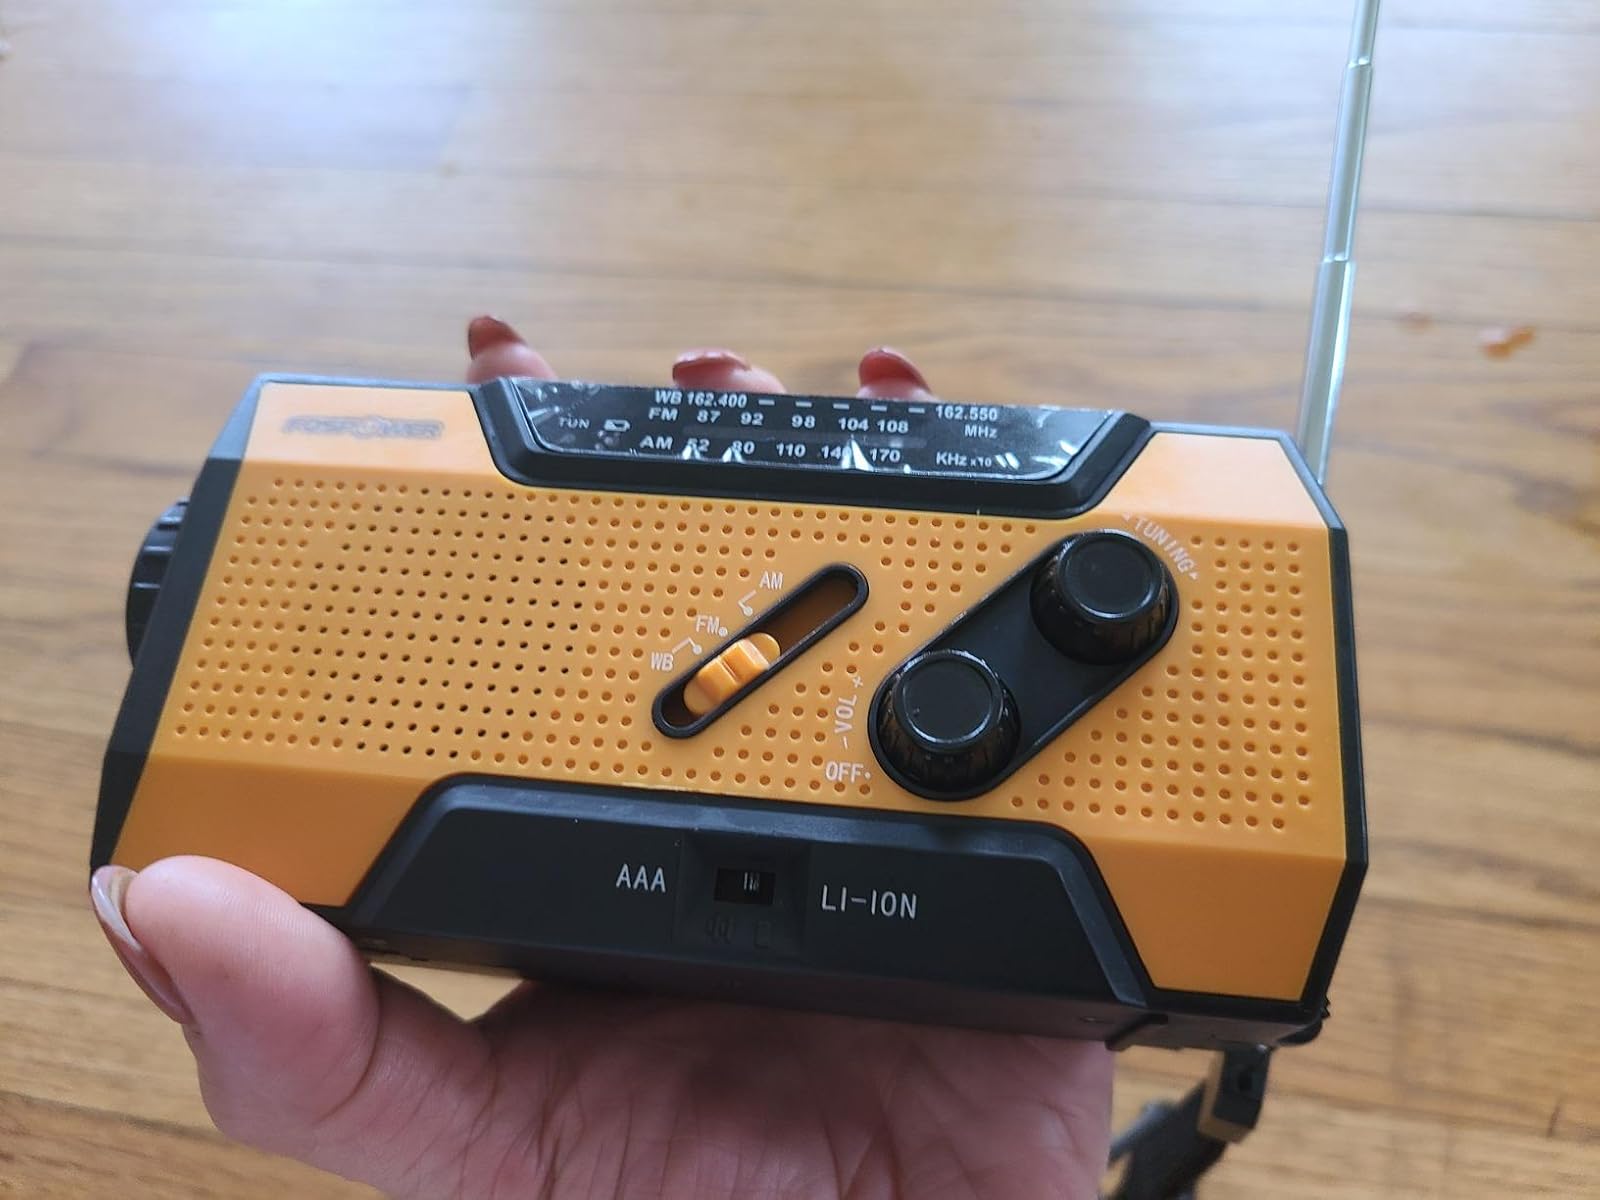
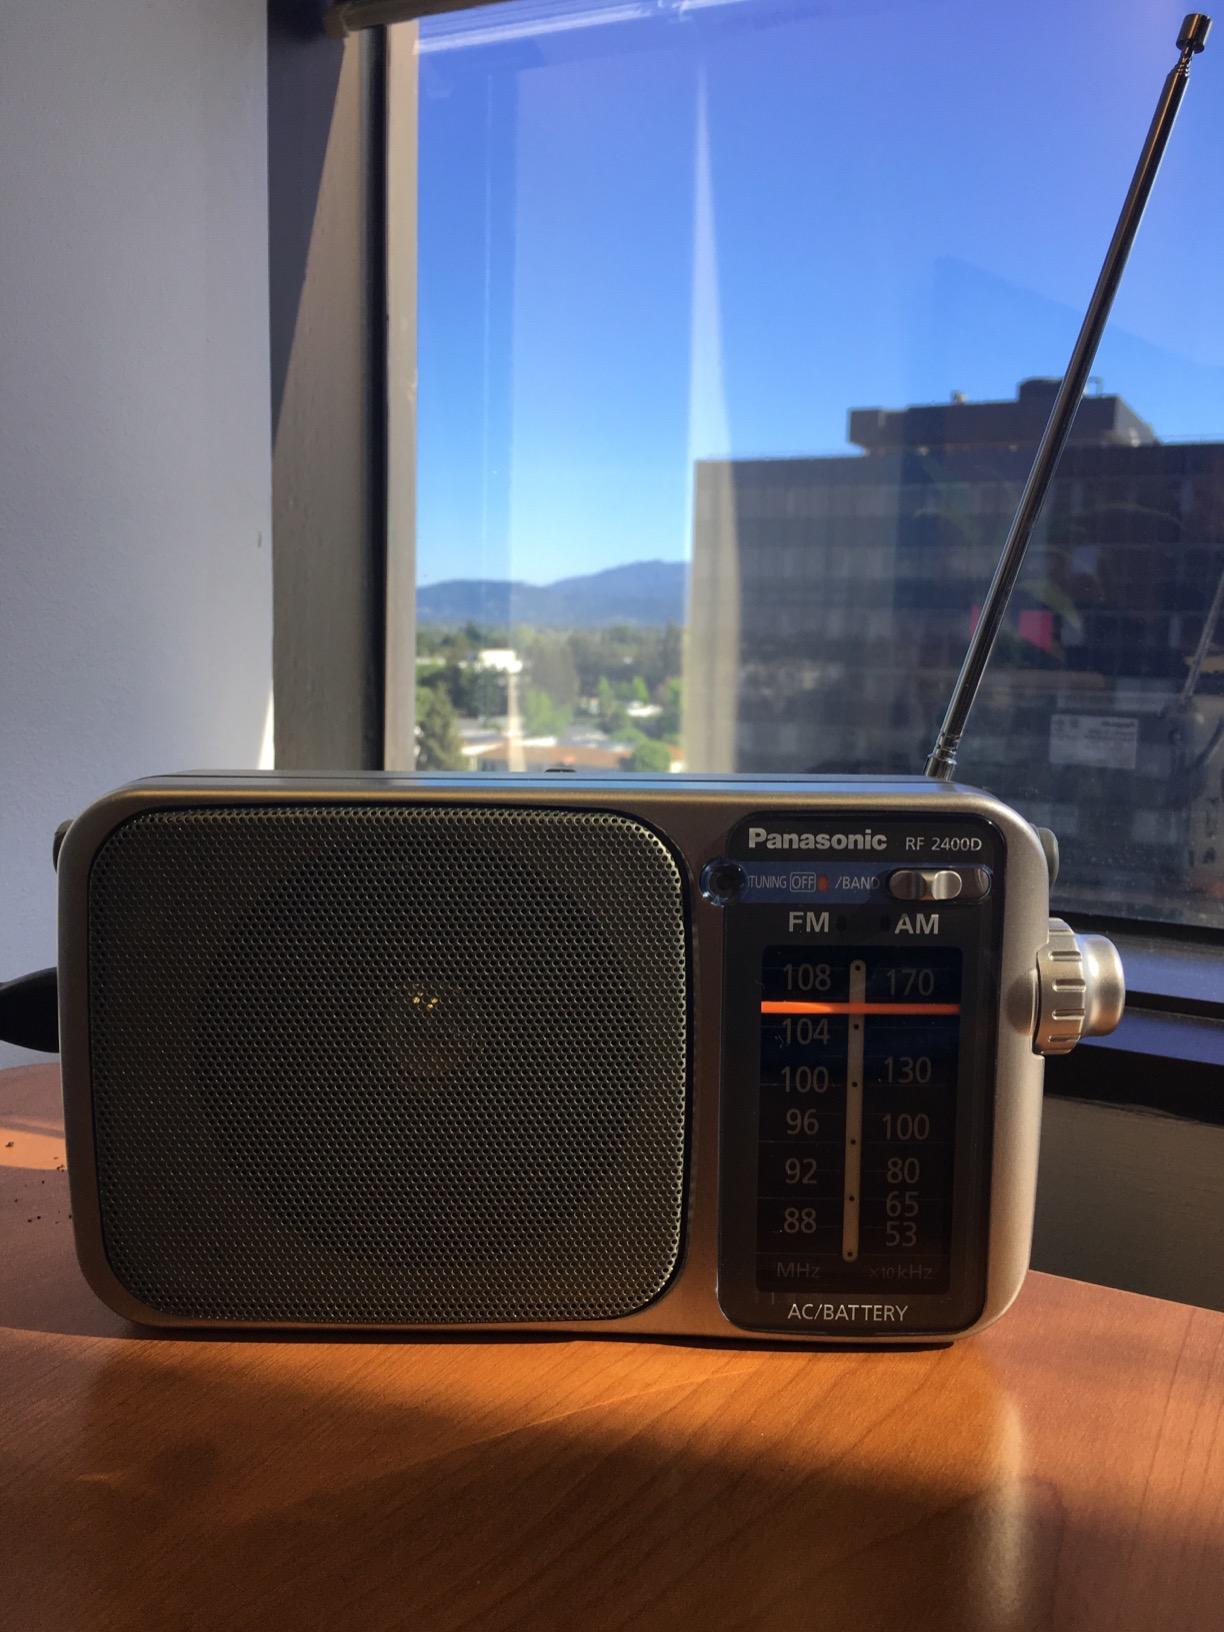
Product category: radio
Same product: no